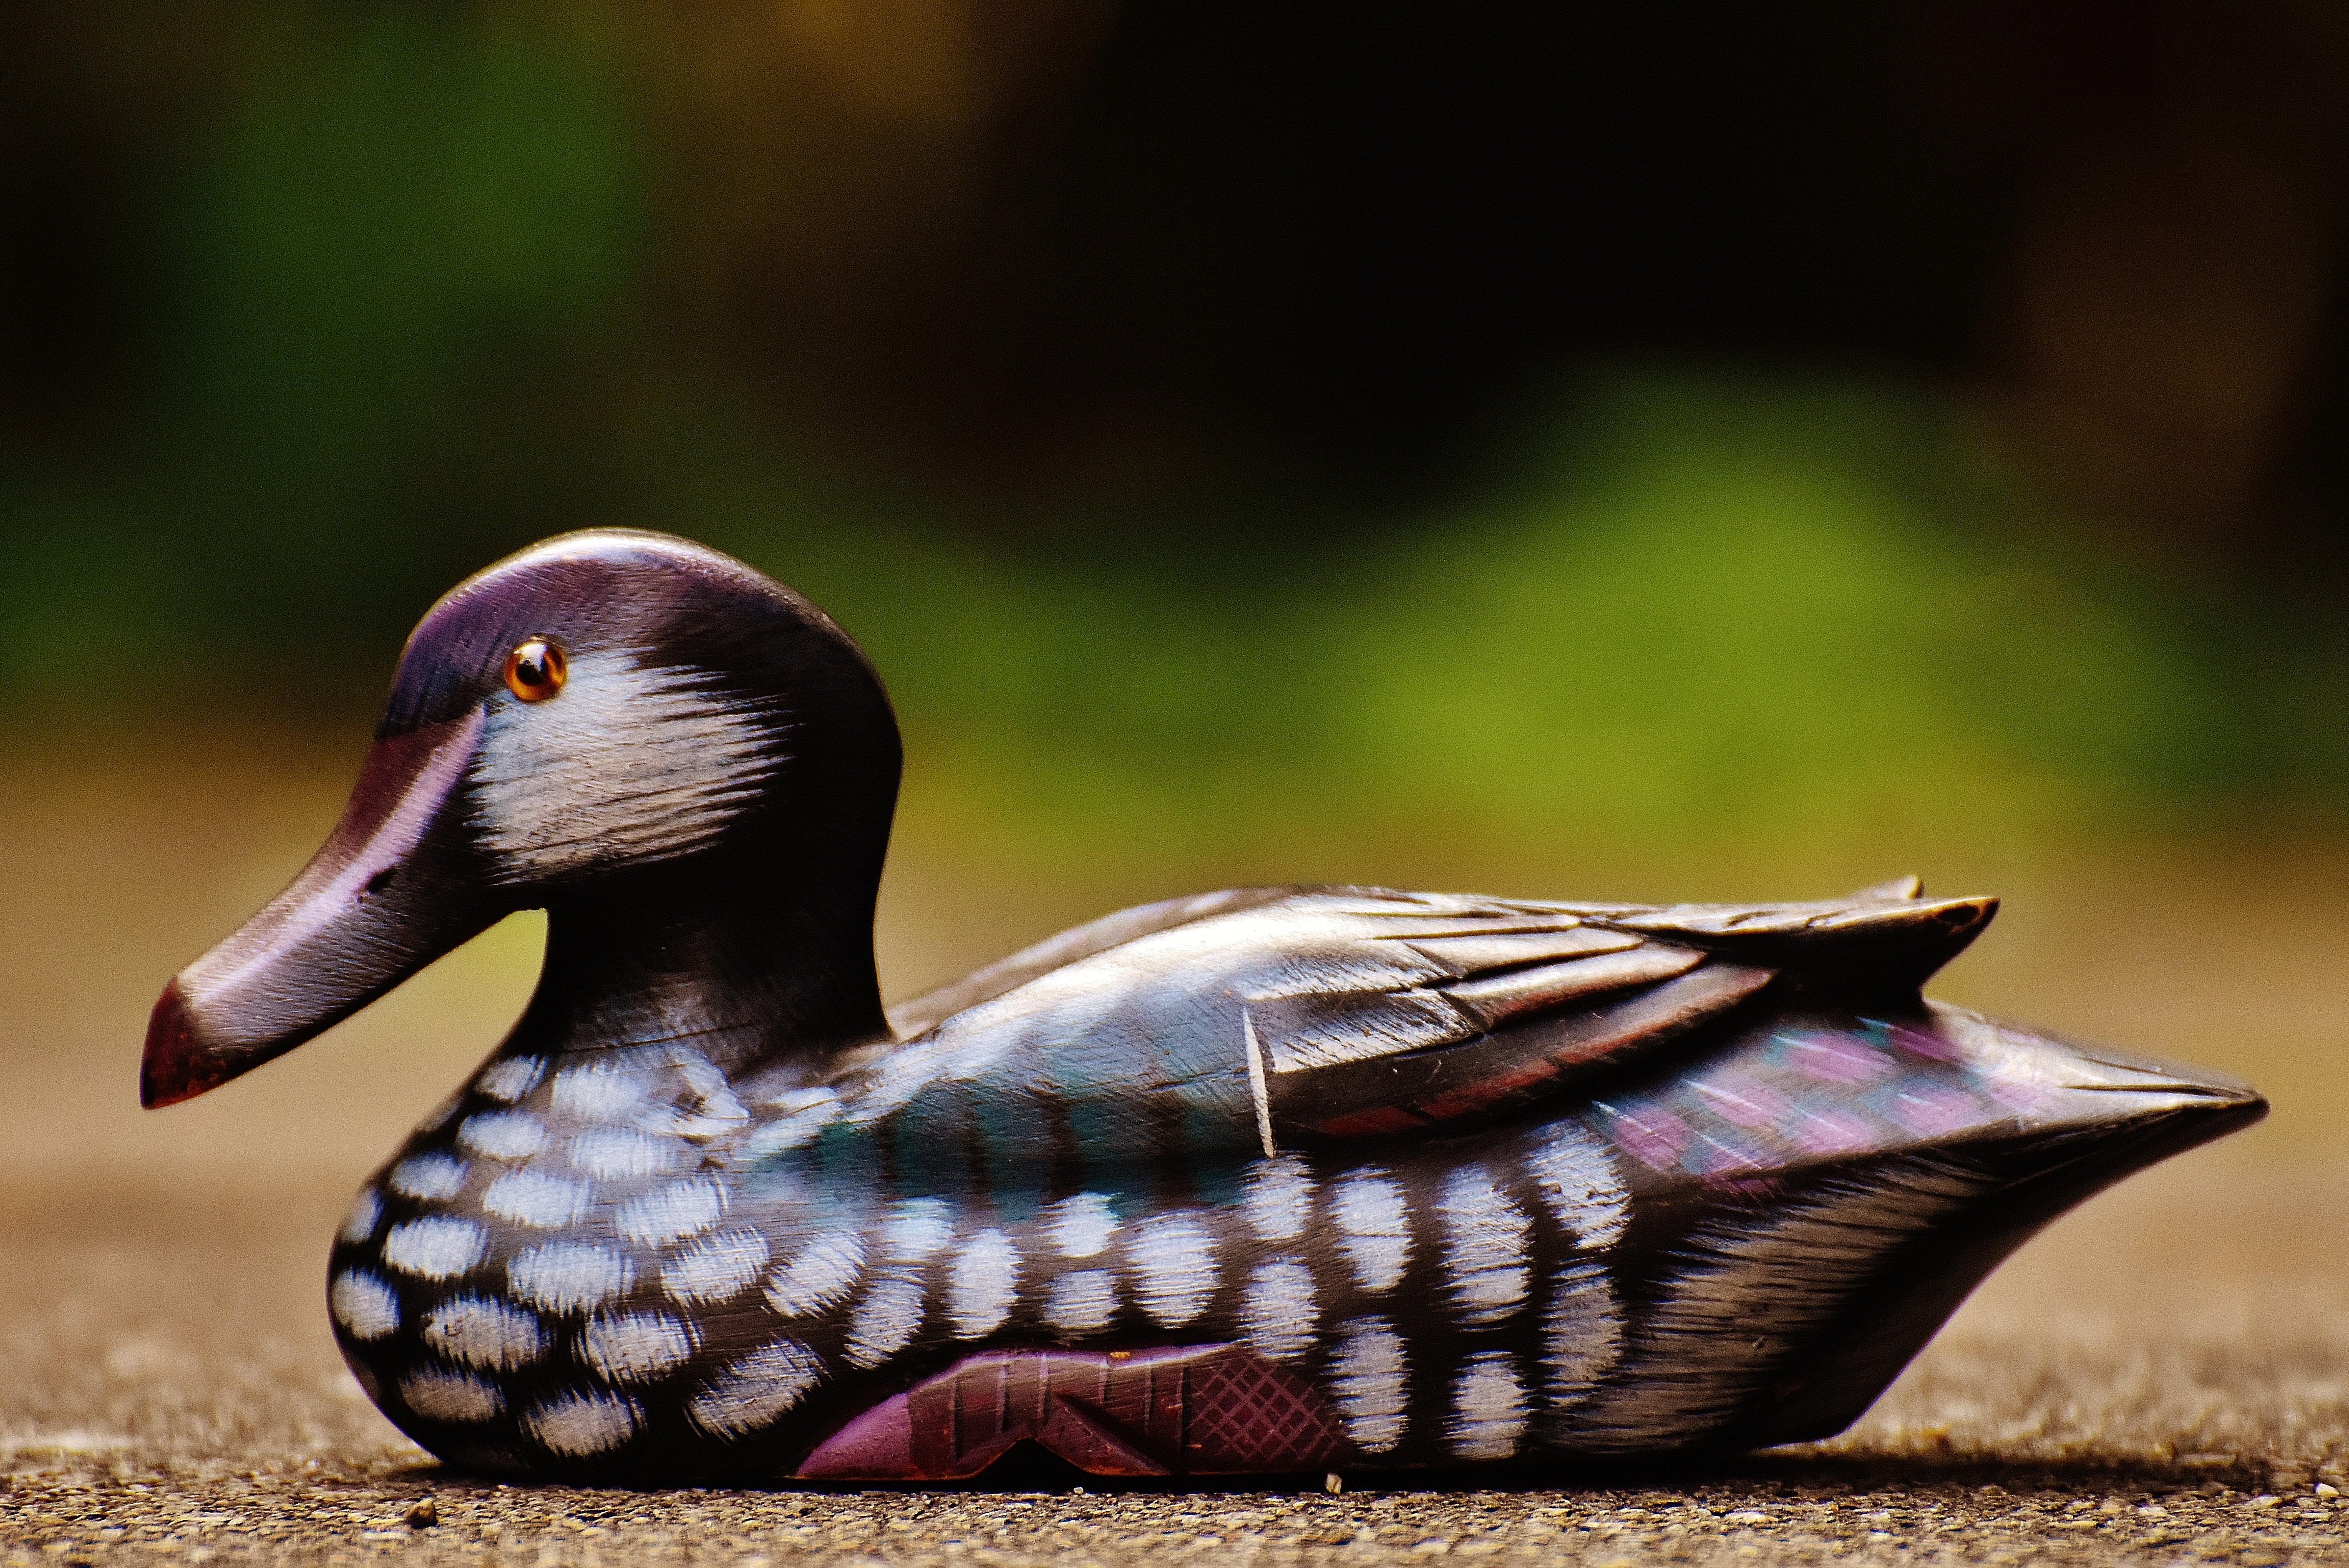
bird, wing, wood, sweet, animal, cute, wildlife, beak, colorful, fauna, fig, deco, close up, duck, vertebrate, waterfowl, water bird, mallard, ducks geese and swans